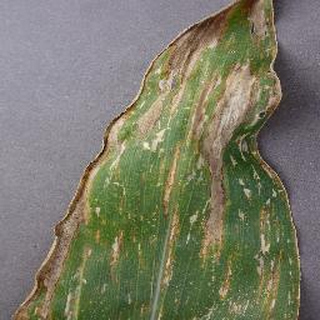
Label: corn_cercospora_leaf_spot